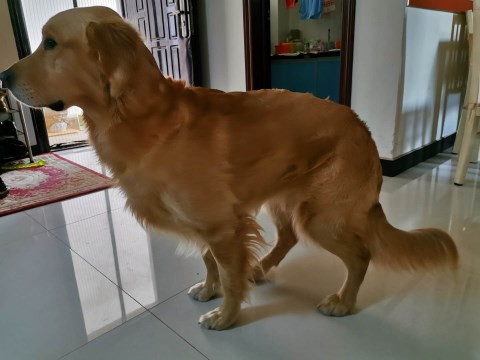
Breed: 5355-n000126-golden_retriever